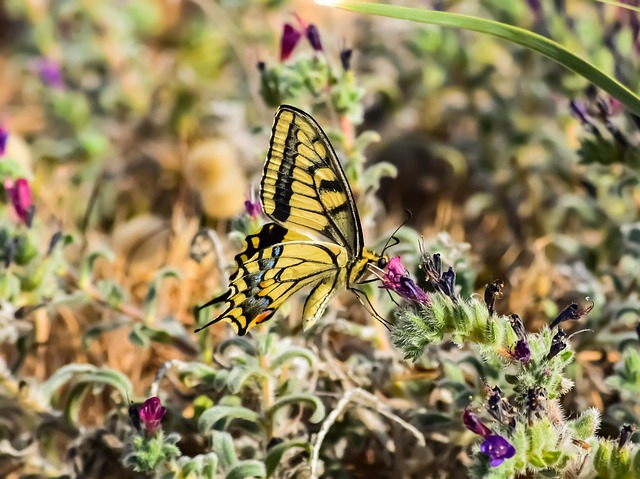
Label: butterfly